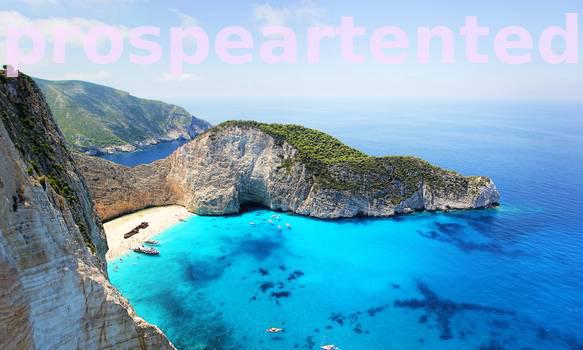
Label: Watermark